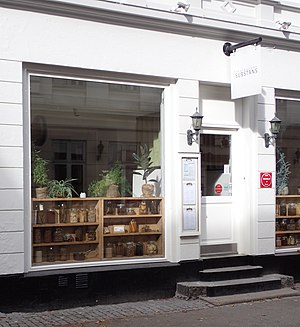
Restaurant Substans
Restaurant Substans lokaler indtil april 2019.
Restaurant Substans.
Restaurant Substans er en dansk restaurant, der ligger på Frederiksgade i Aarhus. Den blev fra 2015 til 2019 tildelt én stjerne i Michelinguiden. Substans blev åbnet i december 2005.